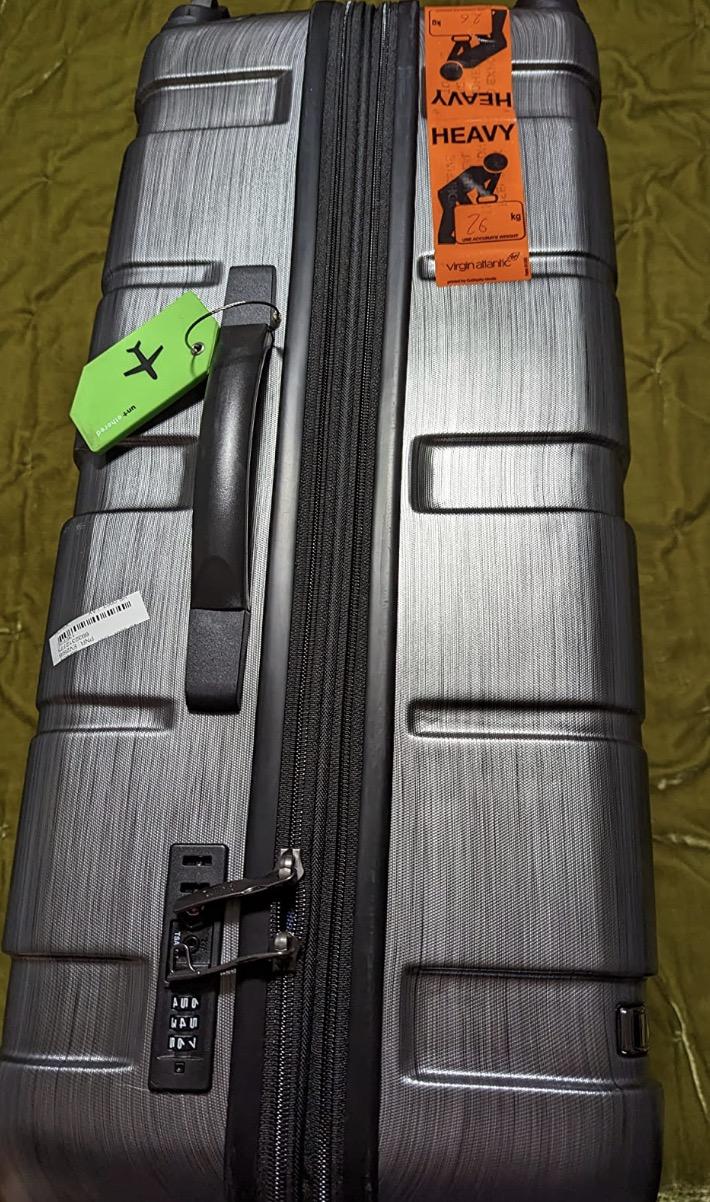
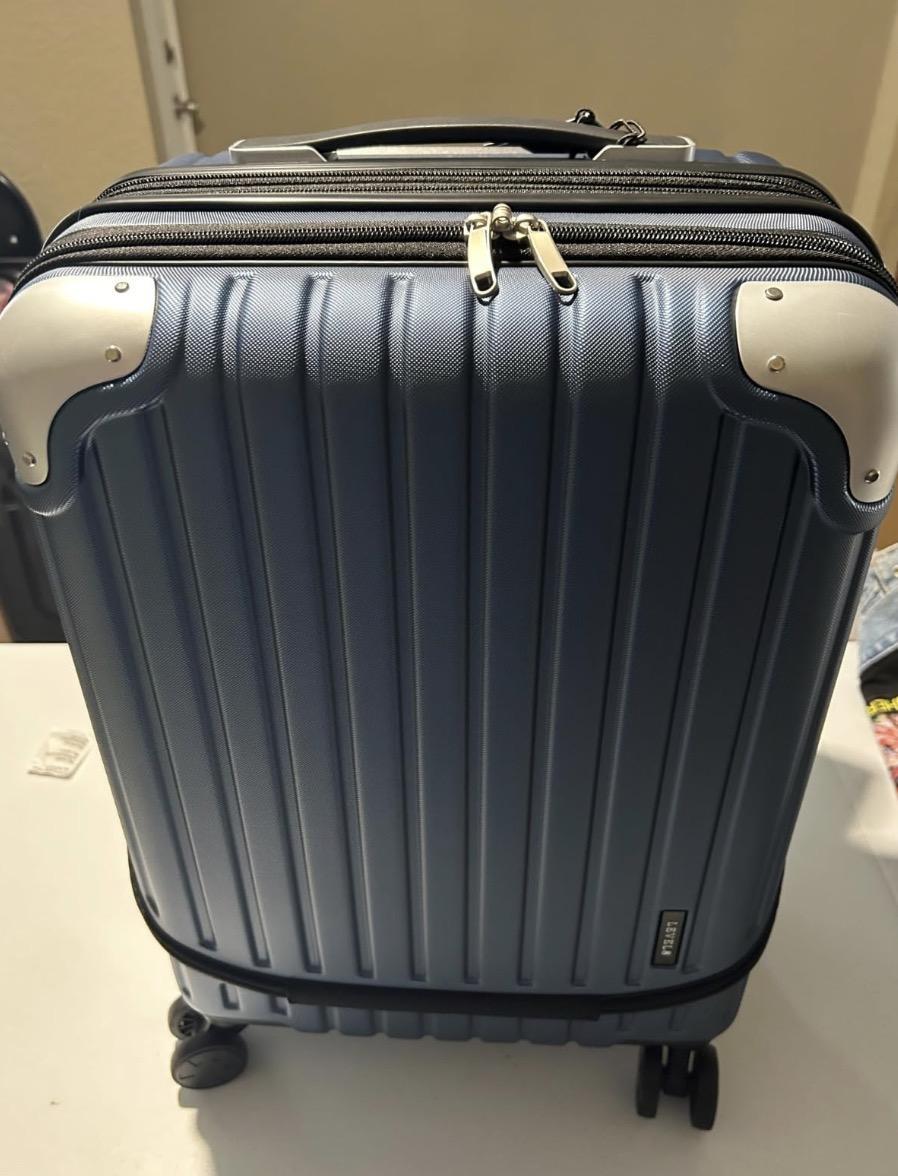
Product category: items_tea
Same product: no